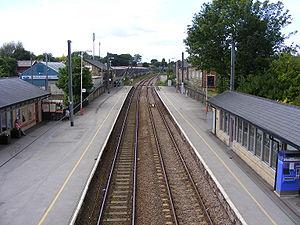
La gare de Guiseley est une gare ferroviaire du Royaume-Uni, située dans la ville de Guiseley dans le Yorkshire de l'Ouest en Angleterre.
Guiseley est une ville de 22 347 habitants, appartenant au district de la ville de Leeds dans le West Yorkshire, en Angleterre.